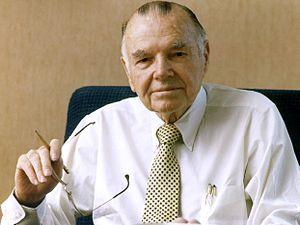
Marvin Bower est un consultant d'entreprise et théoricien du management. Il est notamment le responsable de McKinsey de 1950 à 1992.